Thirukkovil Temple

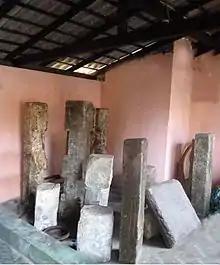
Inscriptions and Sandstone pillars preserved at Thirukkovil temple.

Thirukkovil is usually referred as "thesaththukkovil" as well as "thiruppadaikkovil". Thiruppadai Kovil (திருப்படைக் கோவில் Tiruppaṭaik kōvil Literally "Holy Temple of Soldiers' Camp or weapons") is the term referred to seven popular temples in Batticaloa region - Kokkadichcholai, Sithandy, Thirukkovil, Mandur, Kovil Porativu, Verugal and Ukanthai. They are believed to be revered by the Chieftains ruled the country. Some historians consider the term "paṭai" in Thiruppataik kovil refers to weapon of Murugan - Vel, and ignores Kokkadichcholai from Thiruppataik Kovil list as it is a Sivan temple.